Nuussuaq (district)

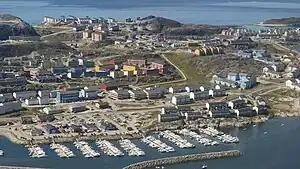
Aerial view of Nuussuaq from the east

Nuussuaq is a district of Nuuk, the capital of Greenland, It is located in the northern part of the city, west and southwest of Nuuk Airport, approximately outside the city center.